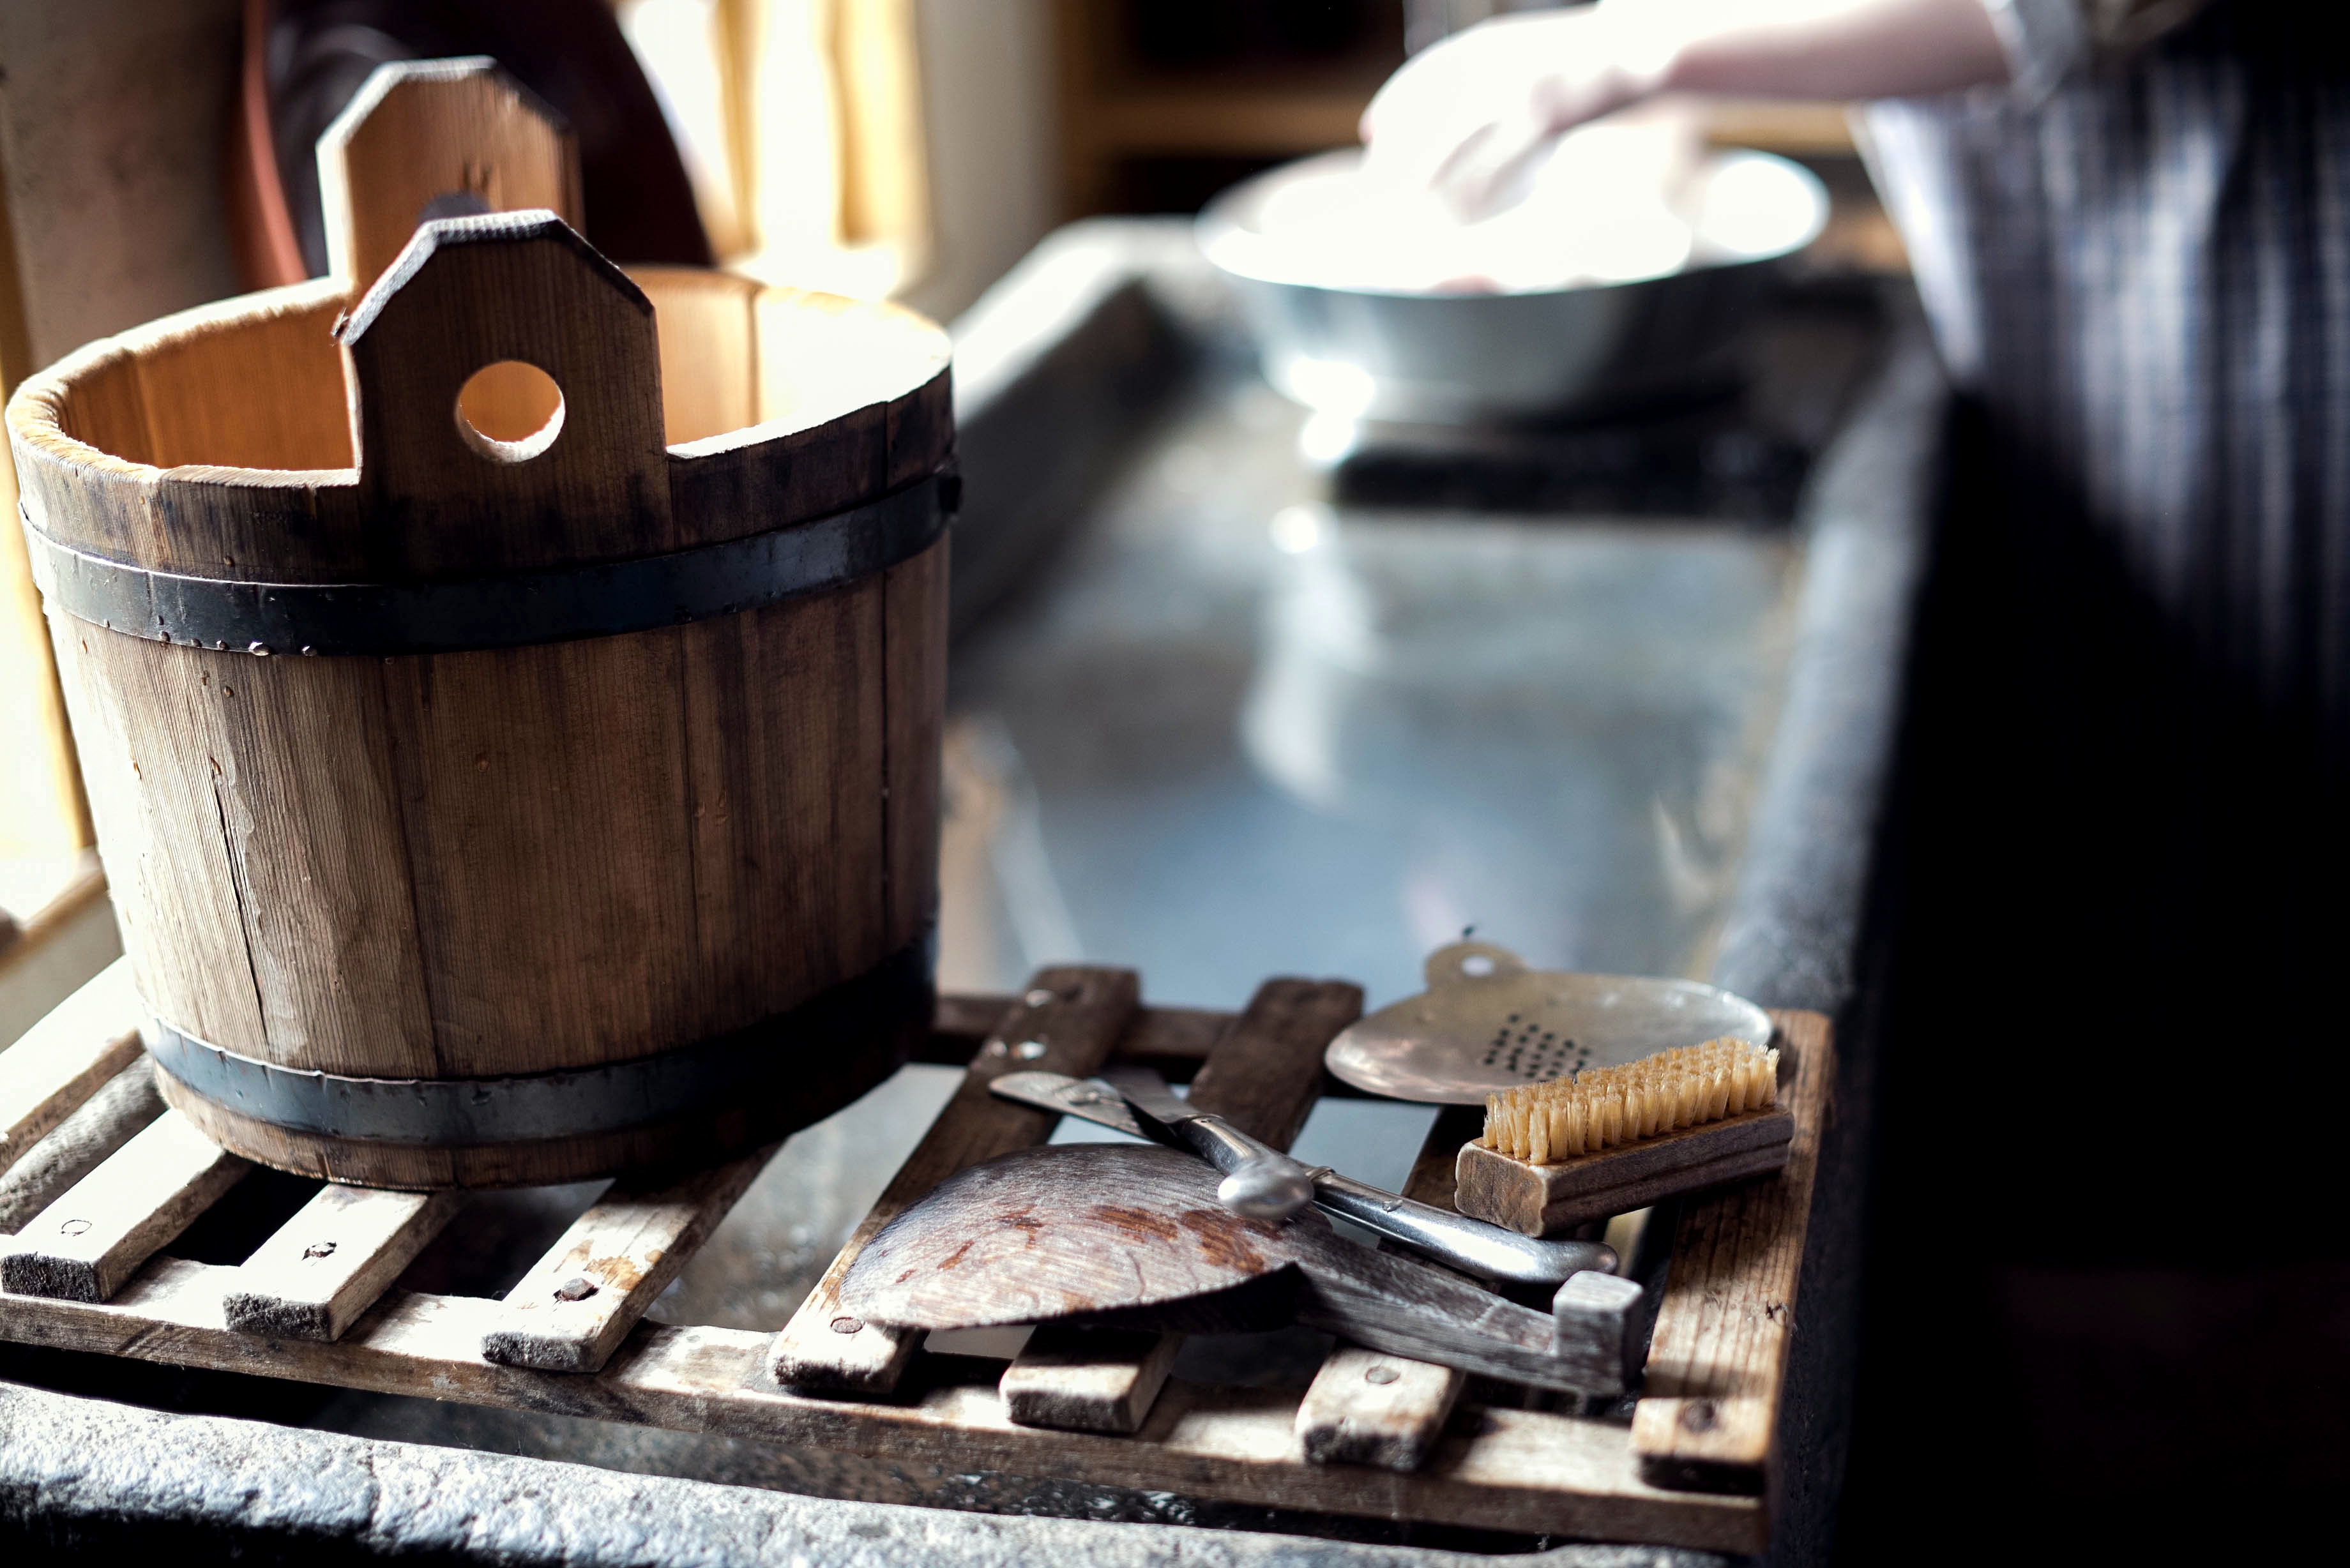
food, clean, wash, drink, chocolate, barrel, bucket, cleaning, man made object